Bukowo Człuchowskie railway station

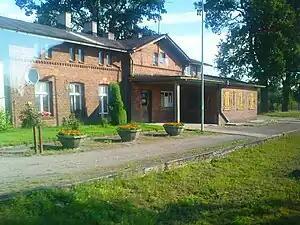

Bukowo Człuchowskie is a PKP railway station in Bukowo Człuchowskie (Pomeranian Voivodeship), Poland.